Aruba Phosphate Company

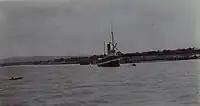

The Aruba Island Gold Mining Company in London became entangled in a prolonged legal dispute with the colonial government. In 1867, Francisco de Isola was granted the "exclusive right to mine the land holding minerals on Aruba" for a 25-year period. This concession was later transferred to the Aruba Island Gold Mining Company, which then staked its claim on the phosphate deposits. However, during a session on June 1, 1877, the Court of Appeal at The Hague ruled that the term "minerals" in the concession exclusively referred to metals and ores containing metals, excluding phosphatic lime. Consequently, no concession had been granted for the phosphate at Seroe Colorado.